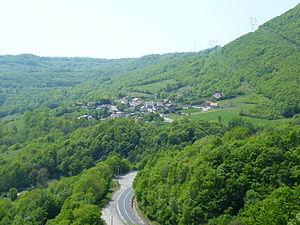
Léaz est une commune française, située dans le département de l'Ain en région Auvergne-Rhône-Alpes.